Miranda Kennedy

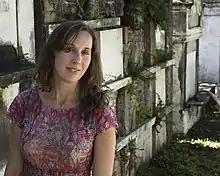
Kennedy in 2014

Miranda Kennedy is an American journalist and writer. Her first book, "Sideways on a Scooter: Life and Love in India," was published by Random House in 2011. Part memoir, part reported nonfiction, it tells the story of several Indian women to describe the slow pace of social and cultural change in India. The book received praise from "The Washington Post", "Macleans" and "Kirkus Reviews" among others.